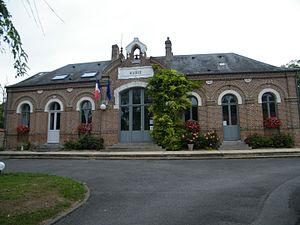
Mairie, Epagne-Epagnette, Somme, France
Épagne-Épagnette est une commune française située dans le département de la Somme en région Hauts-de-France.